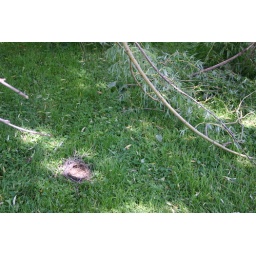
ended up on the ground beside the tree